The Good Liar

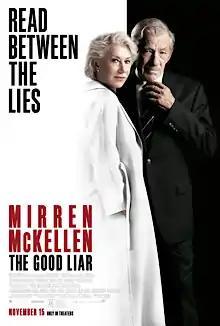
Theatrical release poster

The Good Liar is a 2019 crime thriller film directed and produced by Bill Condon and written by Jeffrey Hatcher, based on the 2015 novel of the same name by Nicholas Searle. It stars Ian McKellen as a career con artist who meets a wealthy widow (Helen Mirren) online, and then discovers that his plan to steal her fortune has unexpected roadblocks.